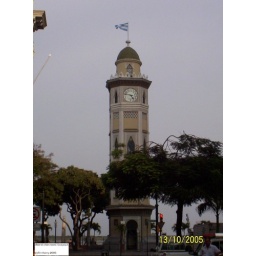
Moorish clock tower in Guayaquil.